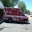
Label: ambulance